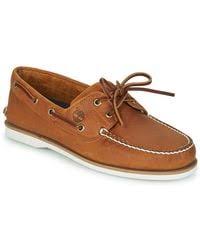
Label: Boat